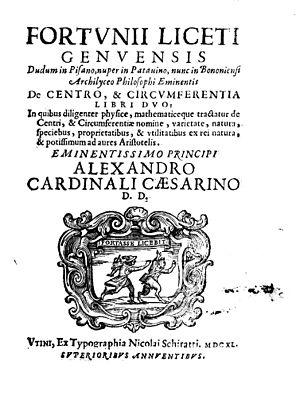
Fortunio Liceti est un philosophe, médecin, universitaire et savant italien du XVIIᵉ siècle.